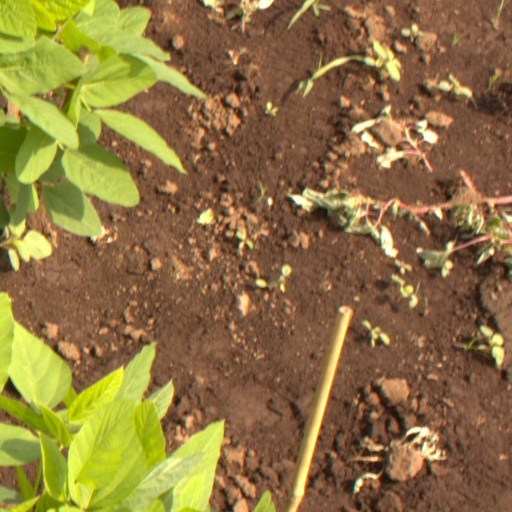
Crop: soybean